The Wayward Bus

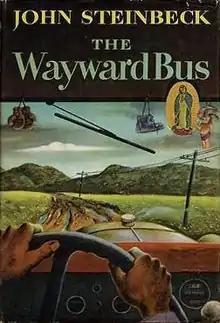
First edition cover

The Wayward Bus is a novel by American author John Steinbeck, published in 1947. The novel's epigraph is a passage from the 15th-century English play "Everyman", with its archaic English intact; the quotation refers to the transitory nature of humanity. Although considered one of Steinbeck's weaker novels at the time of its original publication, "The Wayward Bus" was financially more successful than any of his previous works.